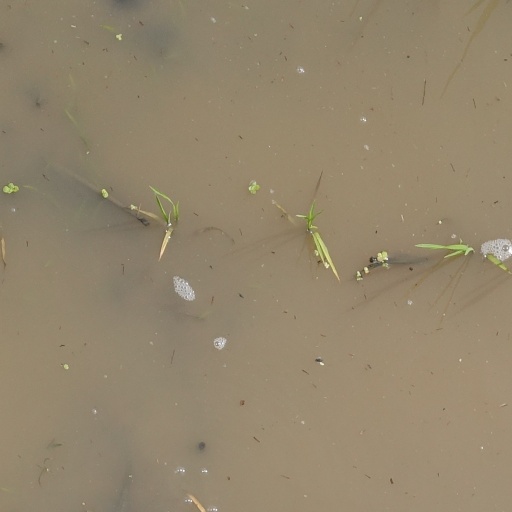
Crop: rice